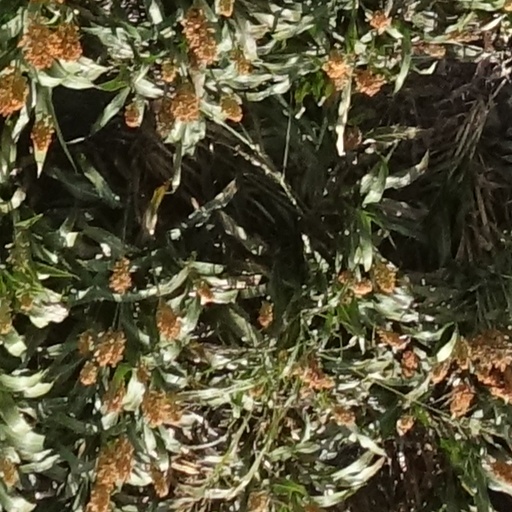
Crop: sorghum